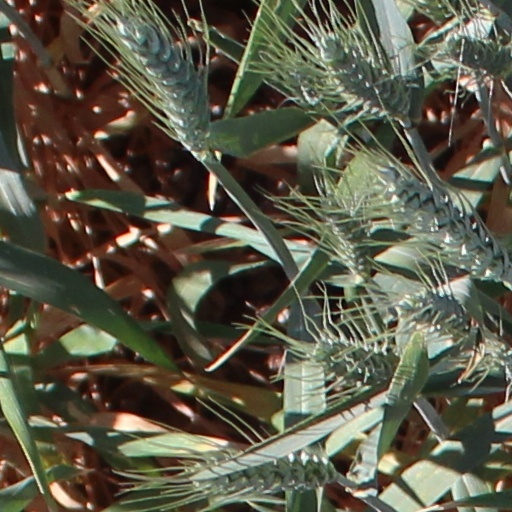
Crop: wheat